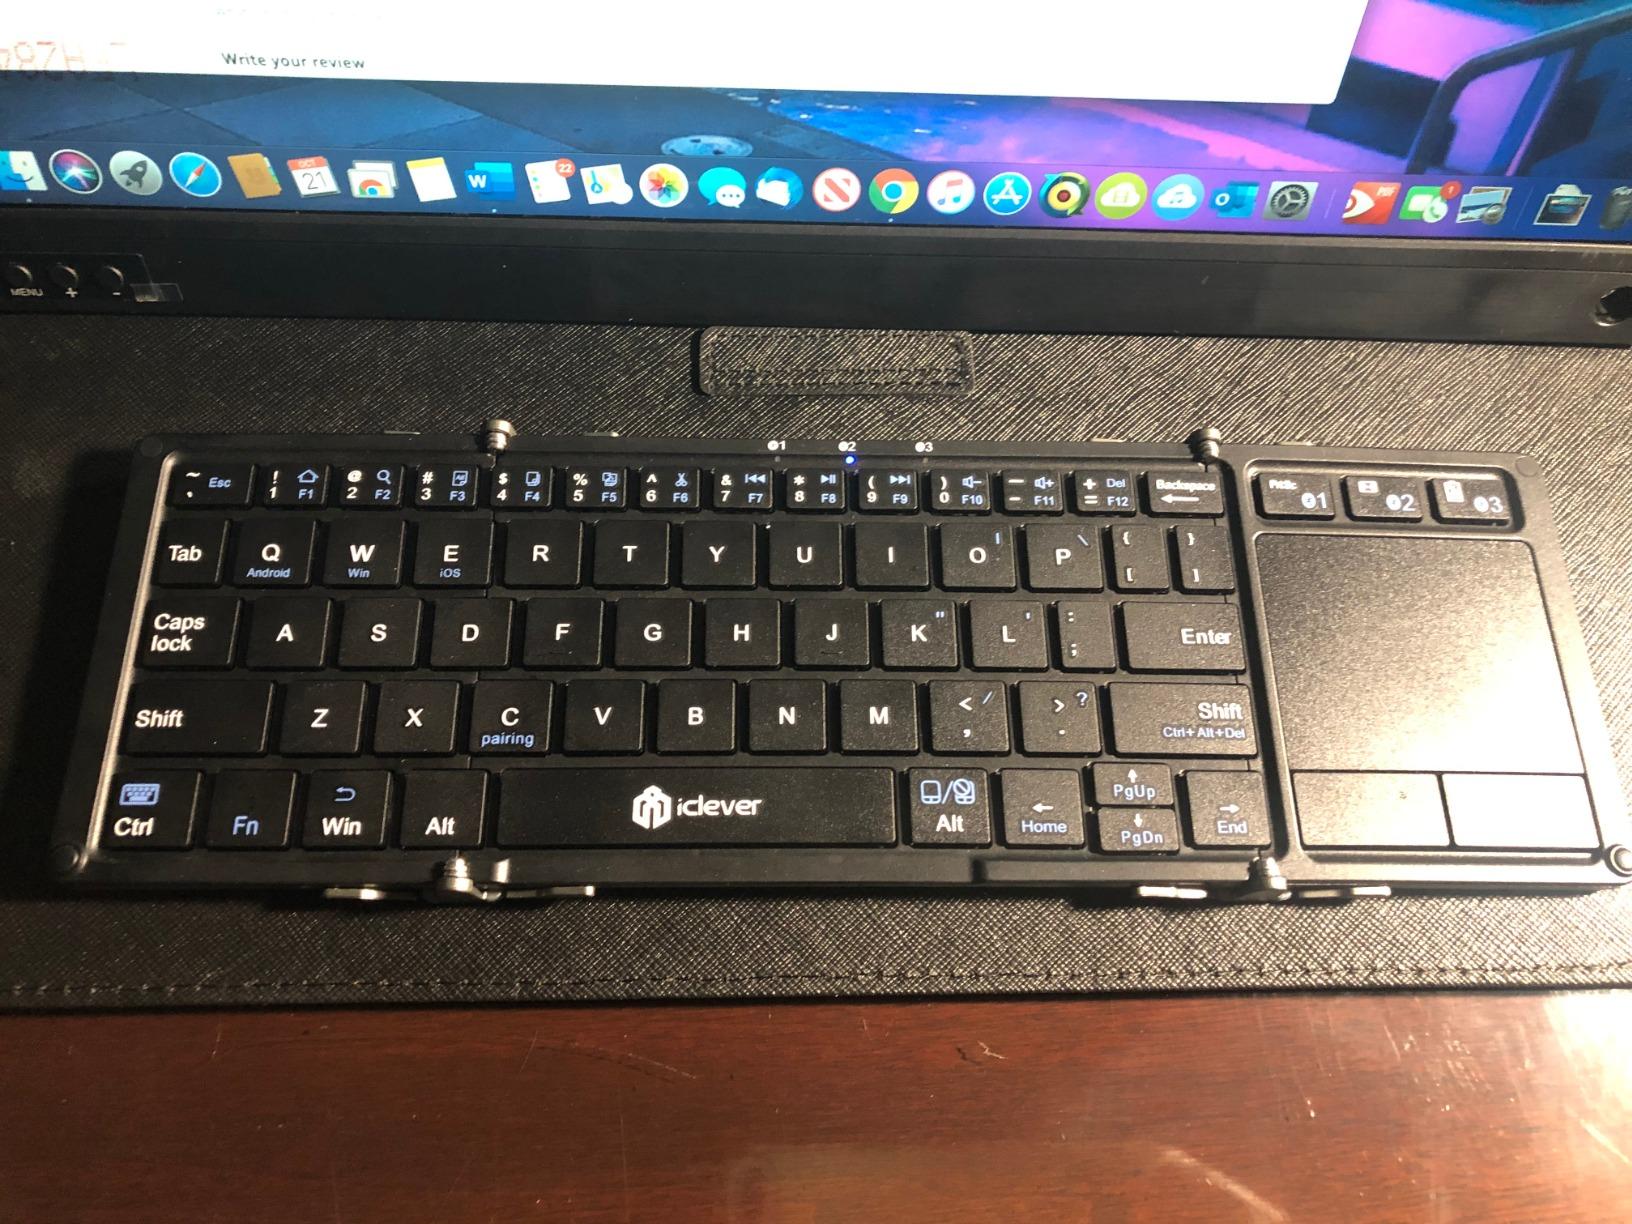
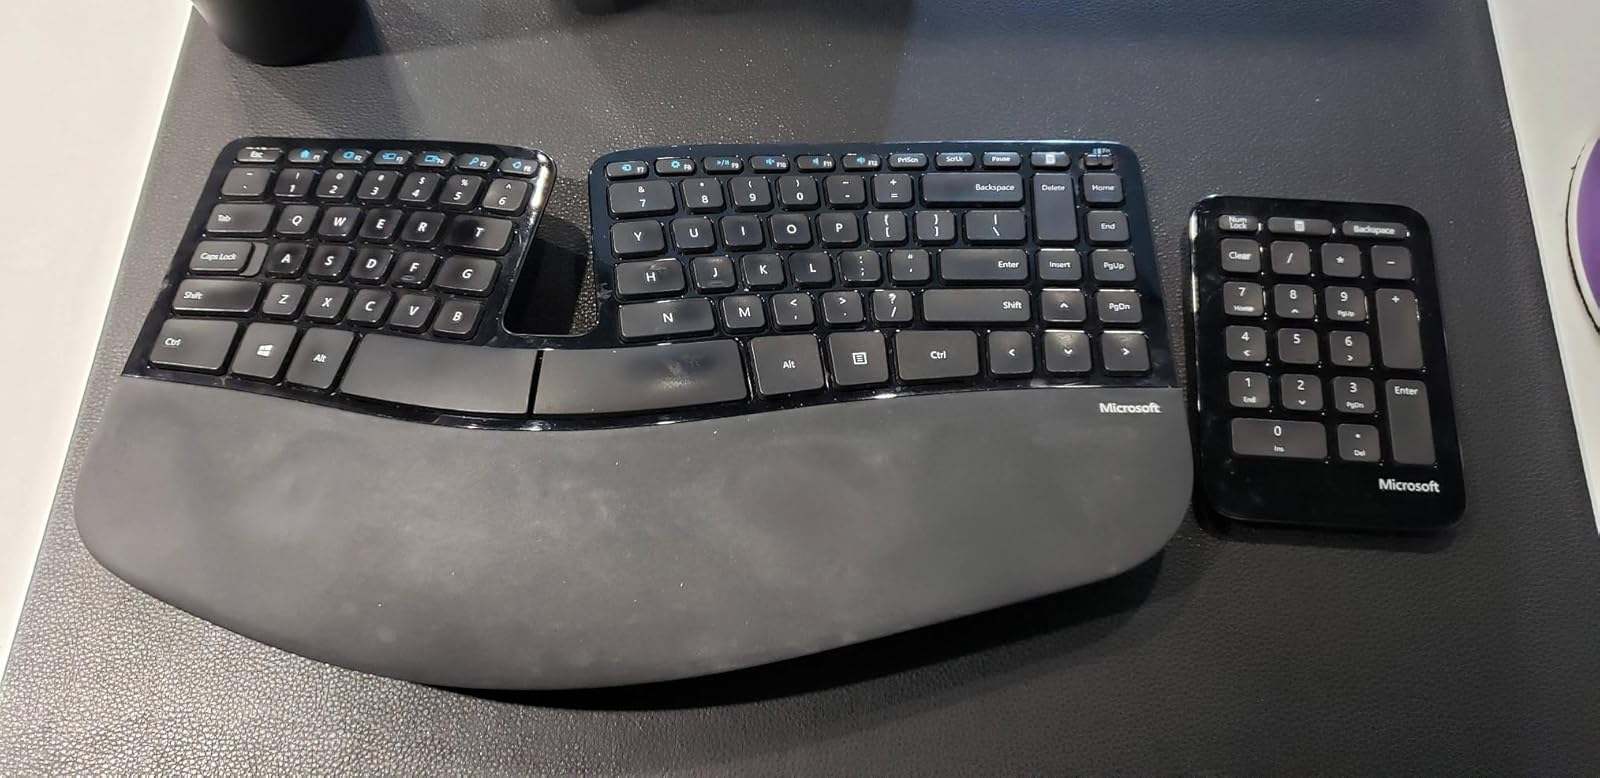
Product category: keyboard
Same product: no